Majin Buu

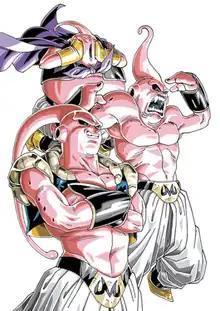
Three different appearances of Majin Buu, as drawn by Akira Toriyama

, generally spelled Majin Boo in subtitles of the Japanese anime, and rendered as Djinn-Boo in the Viz Media manga, is a fictional character and final antagonist in the "Dragon Ball" manga series created by Akira Toriyama, before the release of "Dragon Ball Super". He made his debut appearance in chapter #460 "Majin Buu Appears?!", first published in "Weekly Shōnen Jump" magazine on March 1, 1994. Majin Buu has had multiple origins throughout the series. In Dragon Ball Z, he is explained as being a creation of the evil warlock Bibidi, who is unleashed by his son, Babidi, onto Earth. Alternatively, In a later interview, Dragon Ball's author Akira Toriyama states that Buu had existed outside of Bibidi and that Bibidi simply knew how to summon Majin Buu.